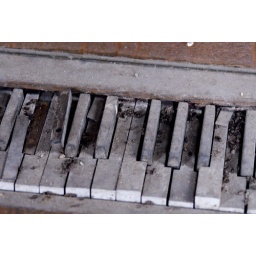
A water damaged upright piano on the fourth floor of the Tecumseh Theater in Shawnee.